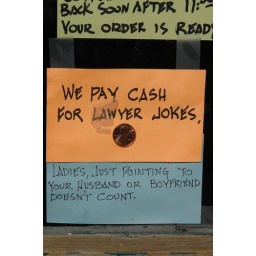
Seen in a store window in downtown Galena, Illinois. Apparently female lawyers don't qualify! :-)